Bhai Lalo

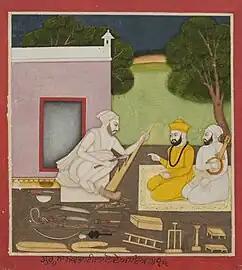
Guru Nanak (second from right) and Mardana (right most) visit Bhai Lalo (left). Painting from a Janamsakhi manuscript dated to around 1755-1770

Bhai Lalo was born in 1452 at the village of Saidpur presently known as Eminabad (modern day Pakistan). His father's name was Bhai Jagat Ram Ghataura (ਤਰਖਾਣ)of the Ghataura surname pertaining to the carpenter clan.